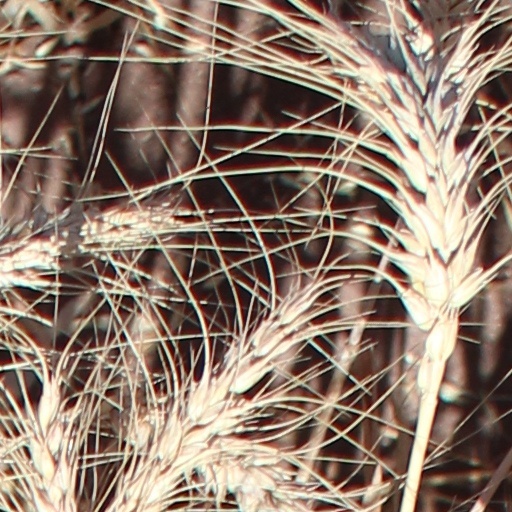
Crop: wheat